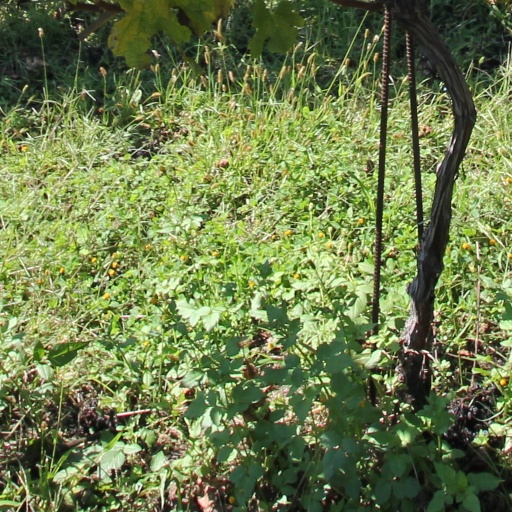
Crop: grape